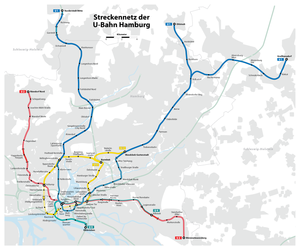
Le métro de Hambourg a été ouvert à l'exploitation en 1912 et transporte aujourd'hui 180 millions de passagers. Il comporte 4 lignes et fait partie du système de transport en commun de la ville qui comprend également un réseau de RER, un réseau de trains de banlieue et un réseau de bus. Il est exploité par Hamburger Hochbahn AG et appartient au Hamburger Verkehrsverbund.